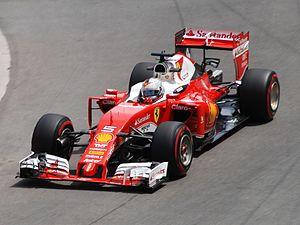
Le Grand Prix automobile de Monaco 2016, disputé le 29 mai 2016 sur le circuit de Monaco, est la 941ᵉ épreuve du championnat du monde de Formule 1 courue depuis 1950. Il s'agit de la soixante-troisième édition du Grand Prix de Monaco comptant pour le championnat du monde de Formule 1 et de la sixième manche du championnat 2016. Pour la première fois, depuis l'arrivée de Pirelli comme fournisseur unique de pneumatiques, les pilotes auront à leur disposition des ultra tendres identifiables par une rayure violette.